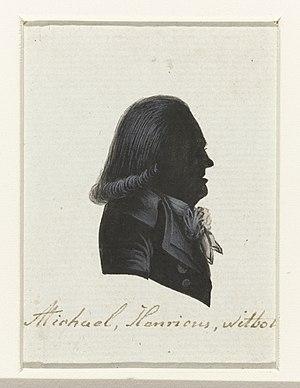
Michael Hendrik Witbols, né le 15 avril 1730 à Rotterdam et mort le 5 février 1803 à Bocholt, est un homme politique néerlandais.